Patrick Sercu

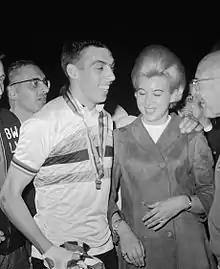
Sercu with wife, after winning the 1967 World Championship Sprint

A year later, the still very young Sercu captured gold at the kilometre in Tokyo, his only participation in the Games as only amateurs were allowed to compete in the cycling events at the time. That year, he was the star attraction at the Manchester Wheelers' Club Race Meet at the Fallowfield track in Manchester.